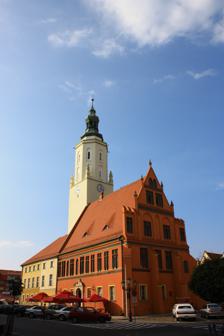
Building: Namysłów Town Hall
Country: Poland
Year built: 1378
Town hall in Namysłów, Poland Ratusz w Namysłowie (Namysłów Town Hall) Namysłów Town Hall General information Type Town hall Architectural style Gothic Location Namysłów , Poland Coordinates 51°04′36″N 17°43′03″E / 51.0766°N 17.7176°E / 51.0766; 17.7176 Current tenants Namysłów City Council Construction started 1374 Completed 1378 Owner Namysłów City Height 57 metres (Tower) Namysłów Town Hall was built in the second half of the fourteenth century. Formerly built in Gothic style but then built into the Renaissance style, in 2002 the town hall was renovated. Today it is recognised as one of the most beautiful cultural points of heritage in Namysłów. The town hall is the main building in the old town square in the city, located in the centre of the square. The town hall was added to the list of Registered Cultural Heritage with the position 939/64 in 1964. Architecture The Namysłów Town Hall is built out of brick and from a bird's eye view resembles the letter L . The main building has two levels. The tower in the lower part has four sides and the upper half has eight sides, where there is a walkway with pinnacles . The bulbous octagonal spire is from the Baroque and is made from a copper plate and topped with a bearing. Town hall today The Namysłów Town Hall is the seat of  the municipal government in Namysłów and various institutions and authorities: ZUS branch, the Kluczbork Resident Prosecutor's Office,  notaries, and Pod Aniołami Restaurant. Every day at 12.00 from the town hall there is a Namysłów bugle call played with three trumpets composed by Eugeniusz Odoj. References